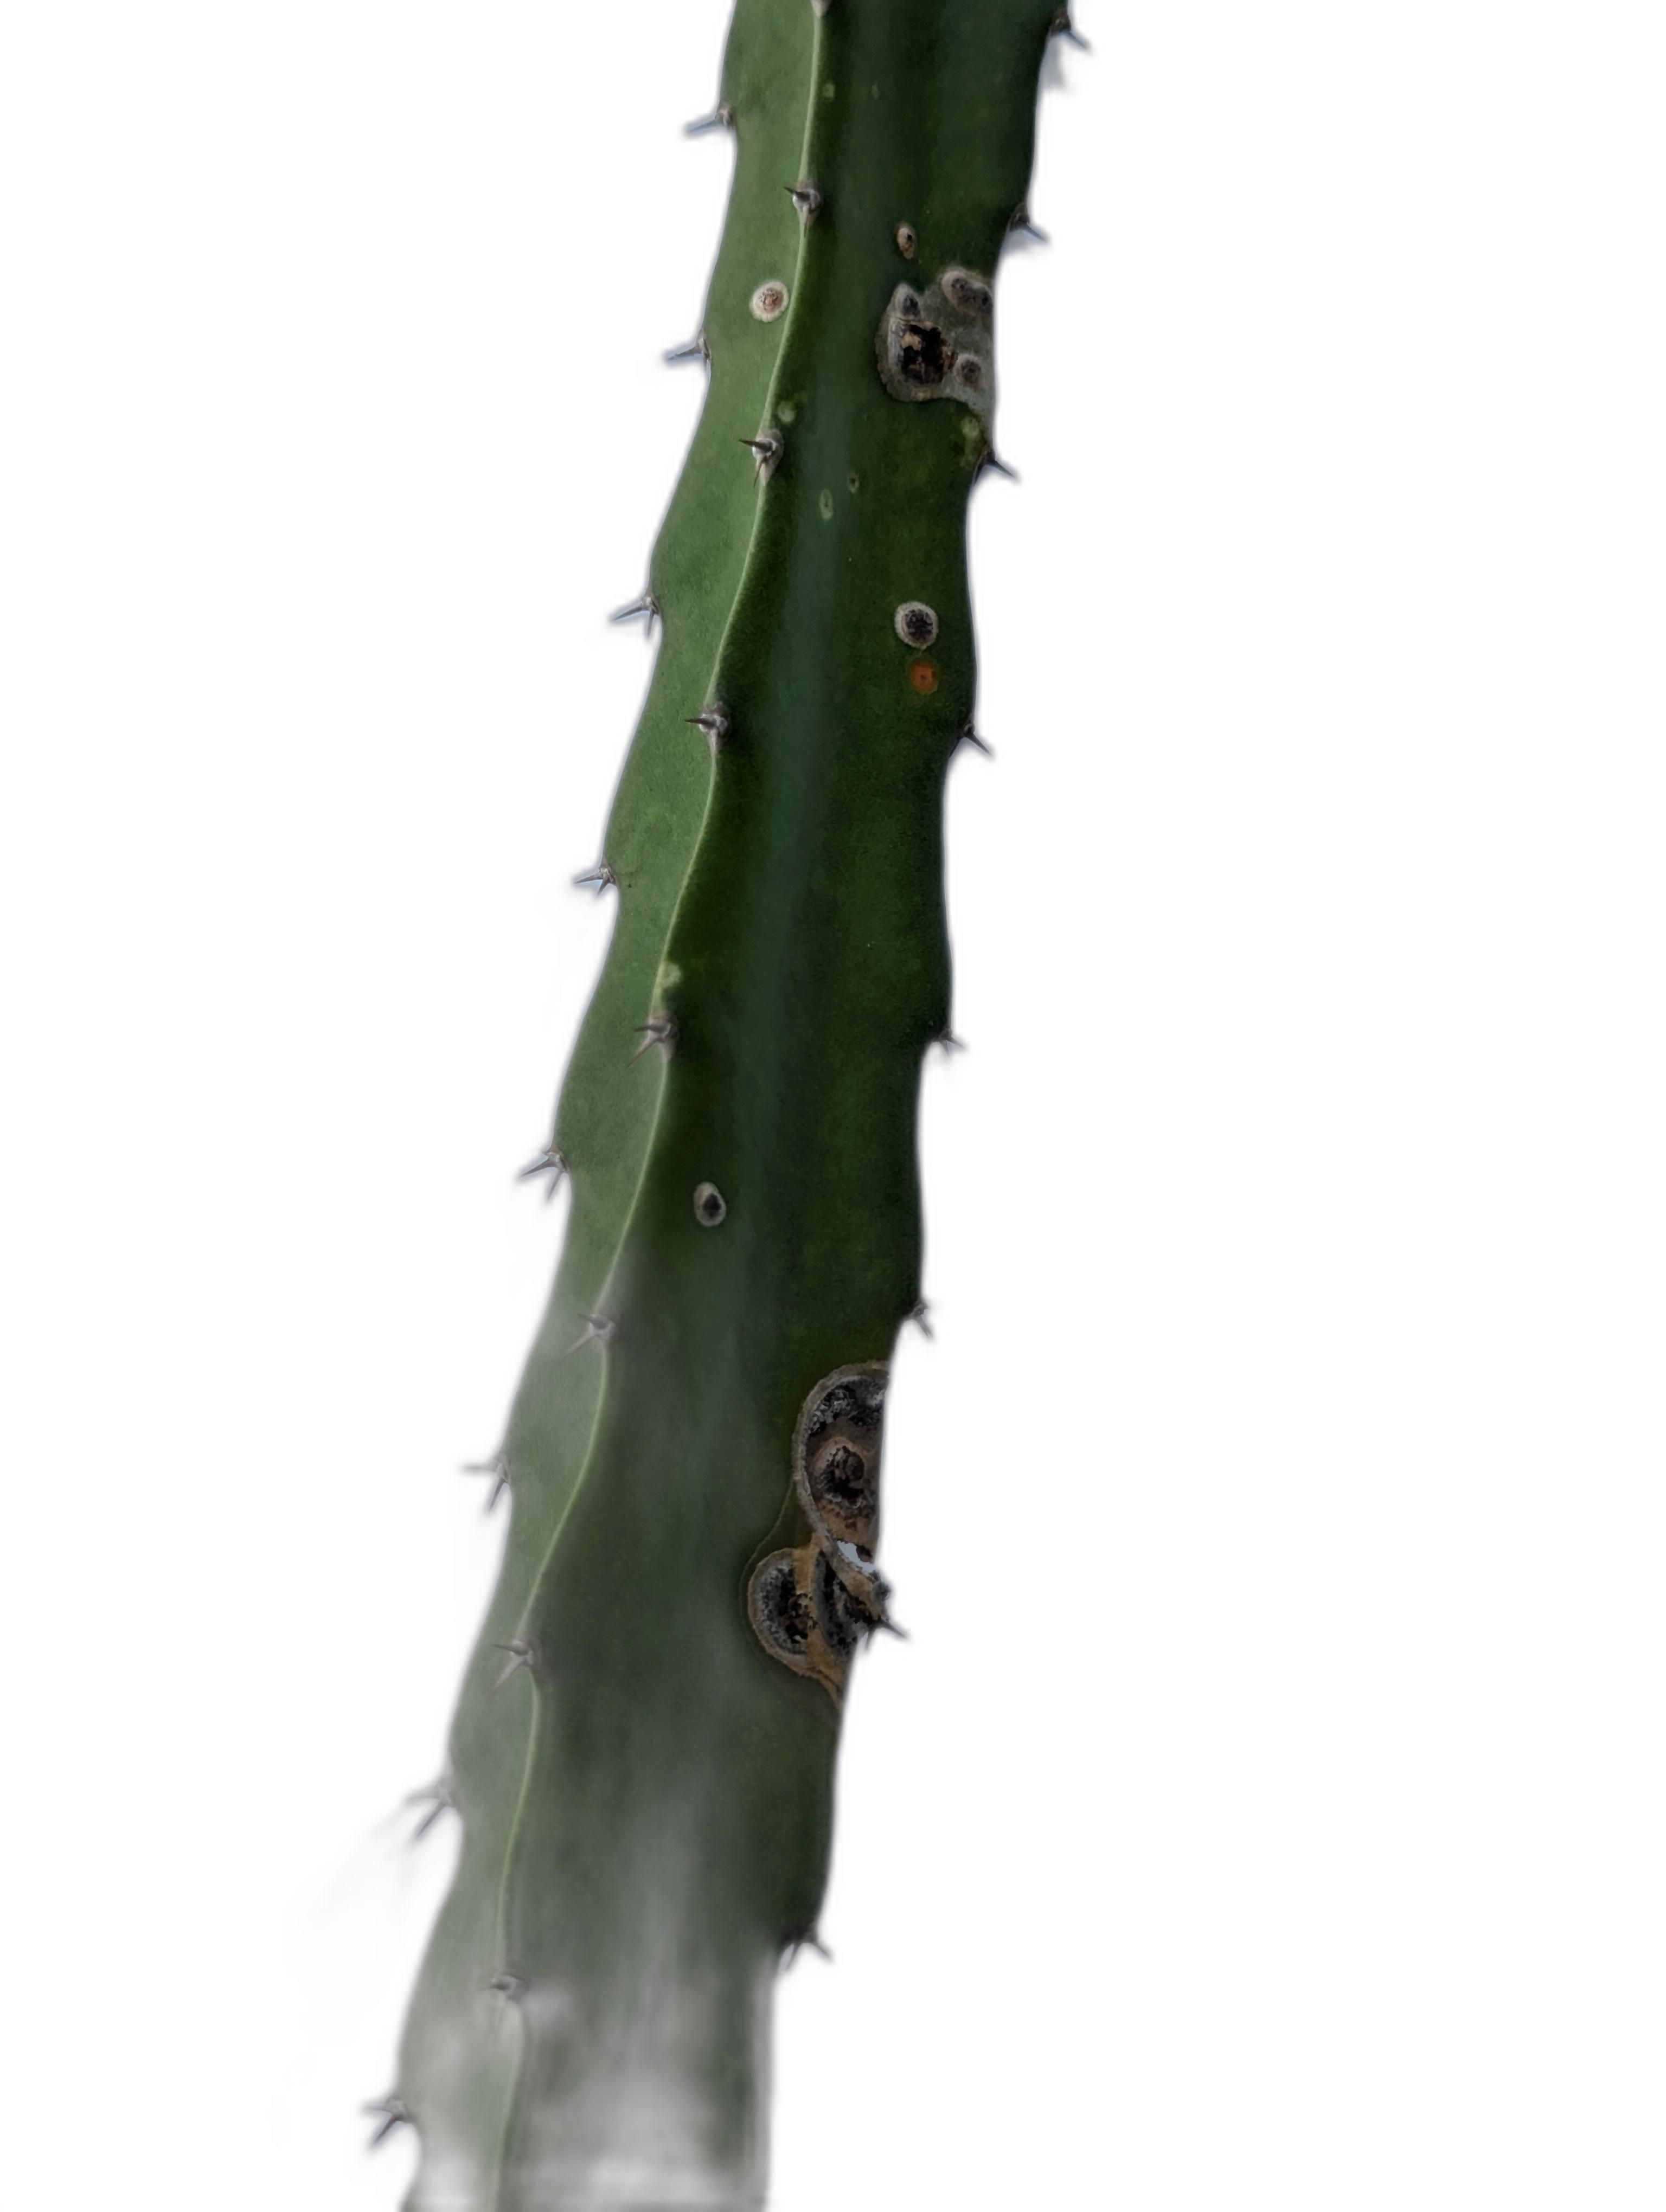
Label: Bad leaf